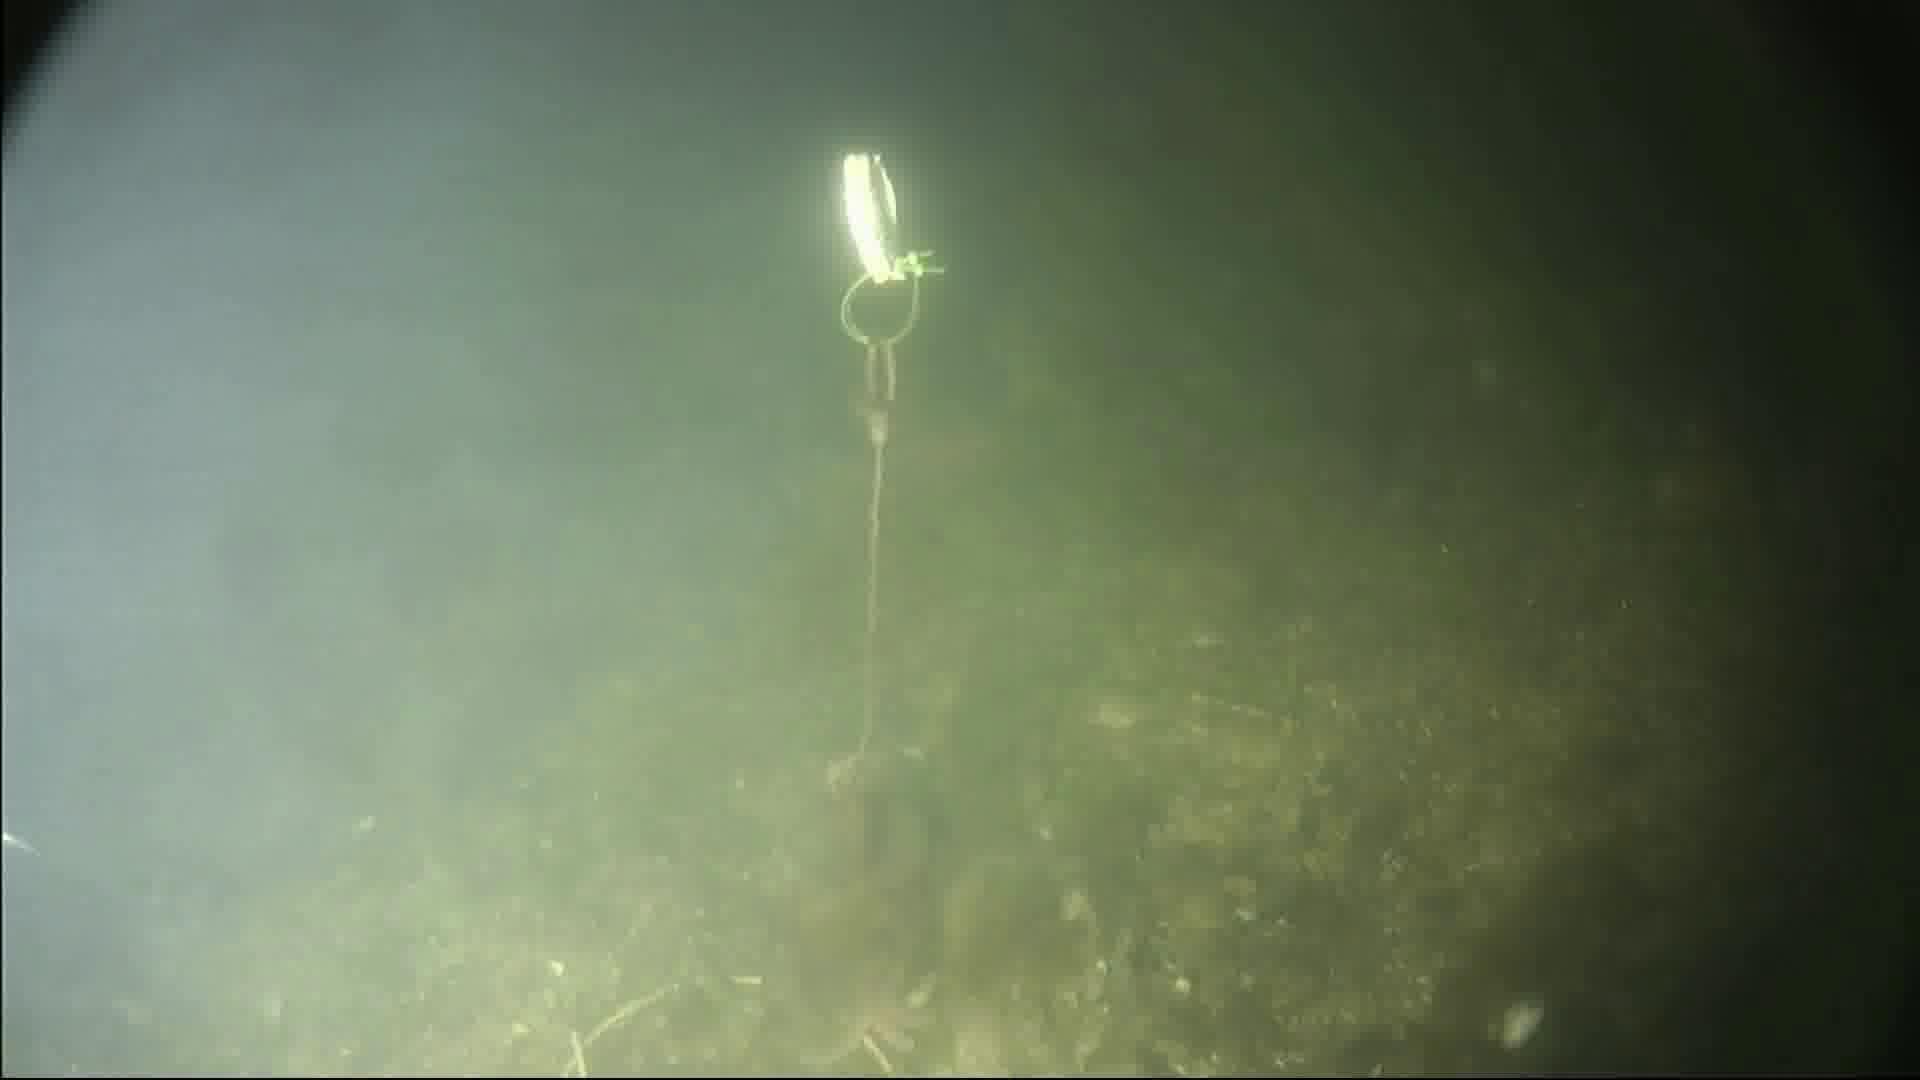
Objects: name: starfish
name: crab
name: small_fish